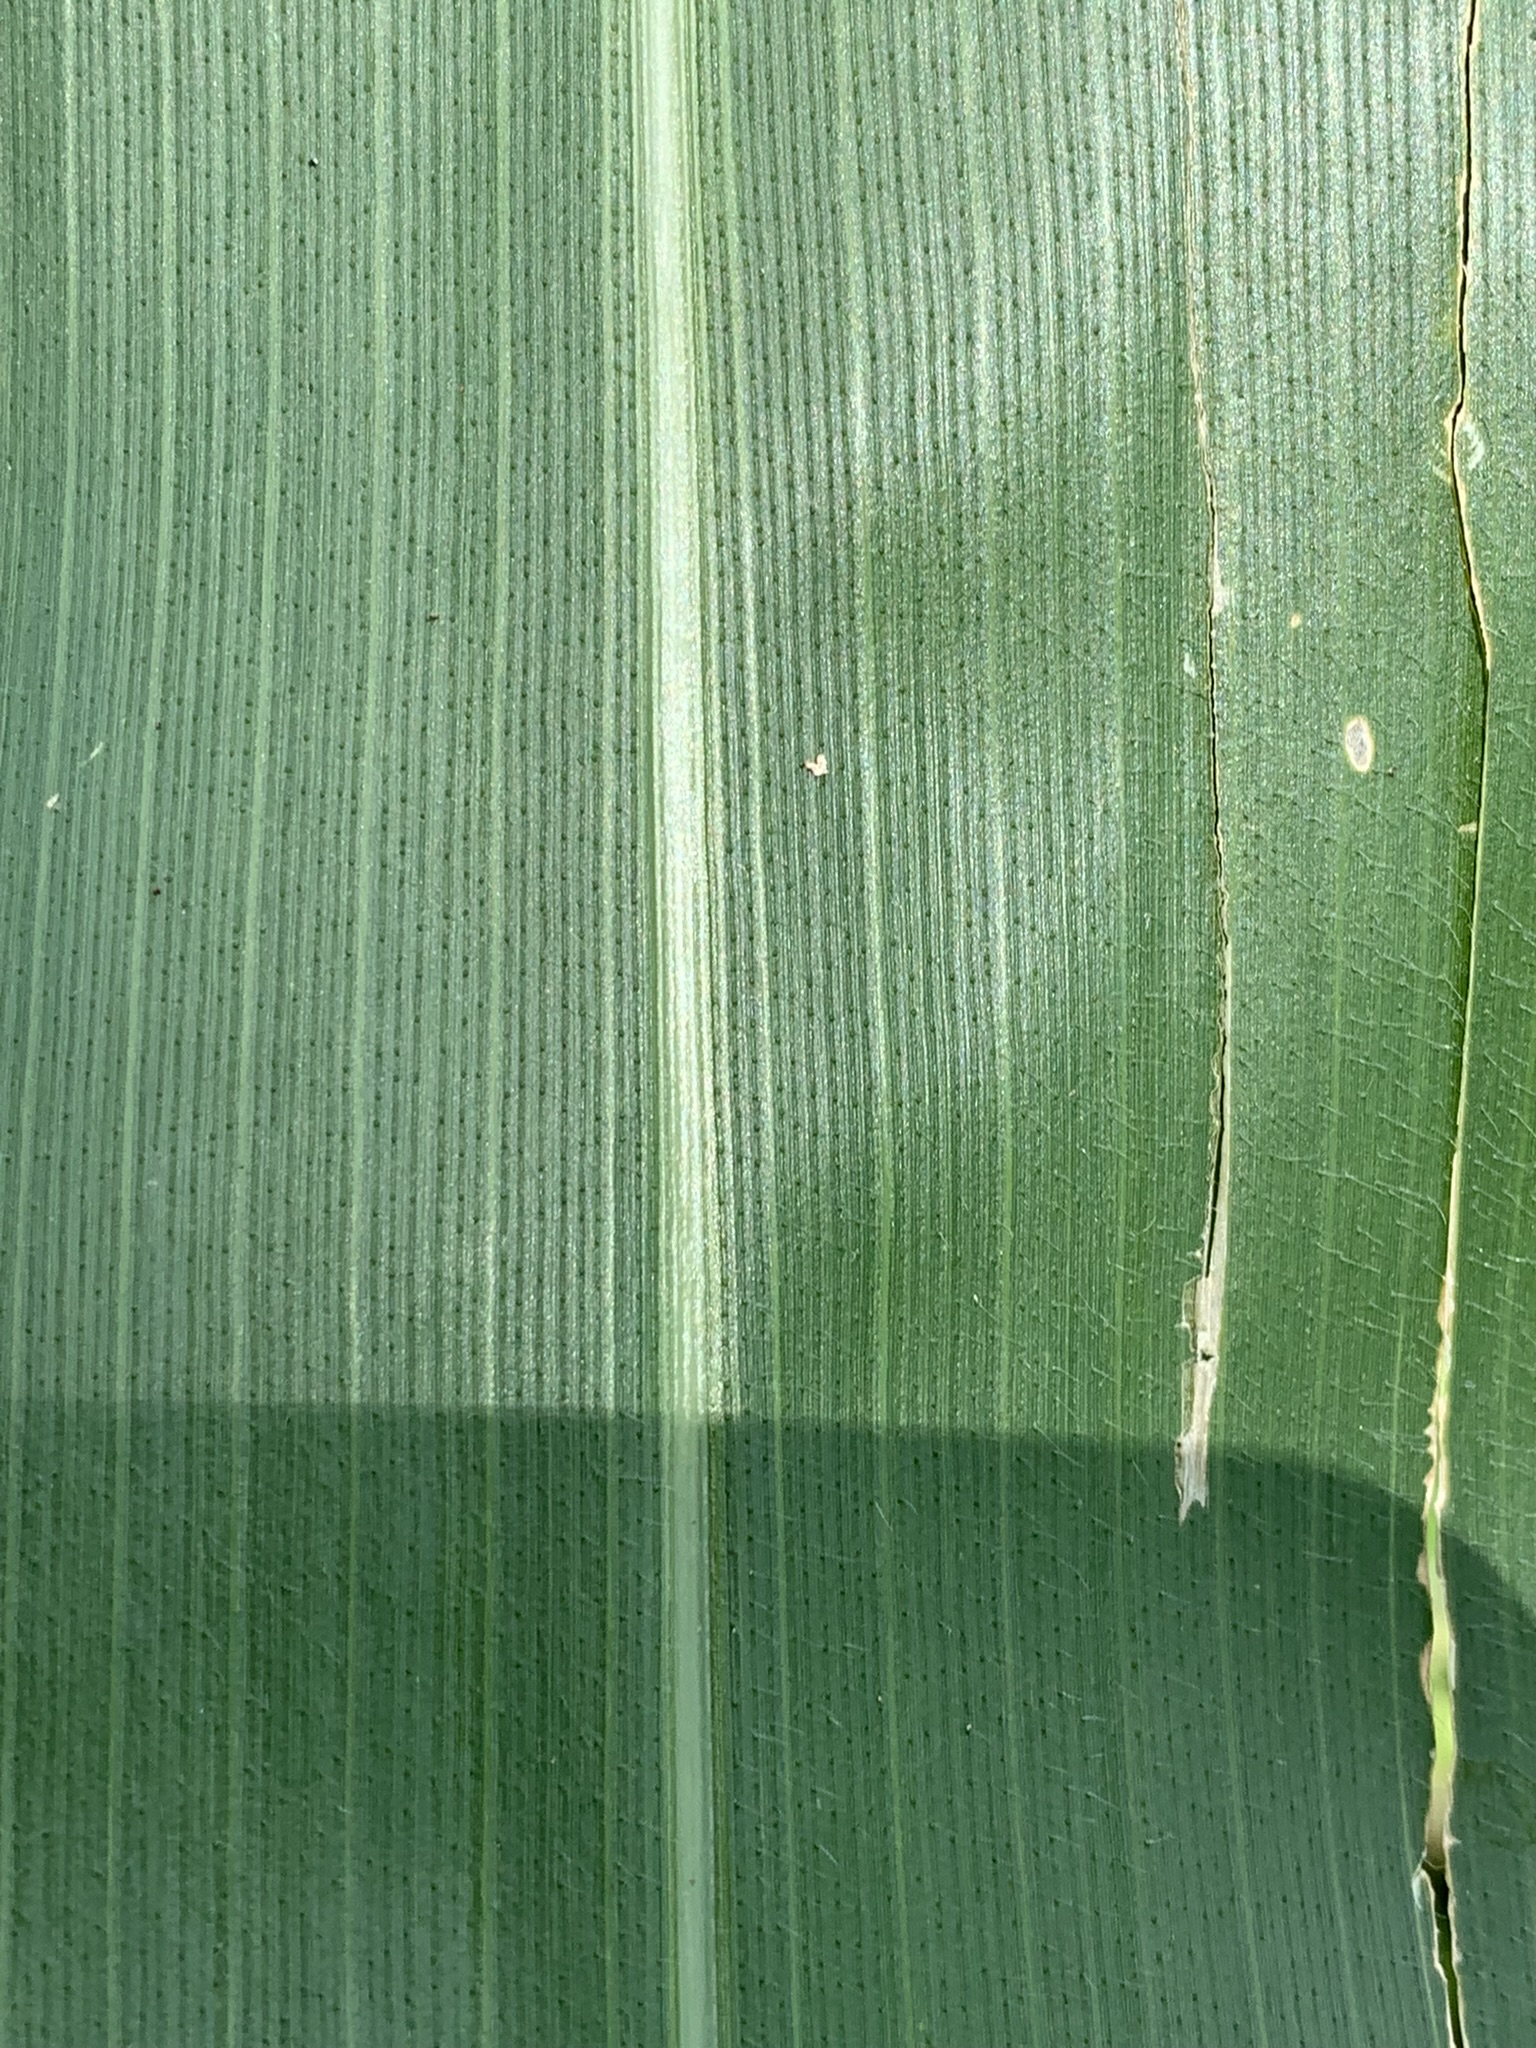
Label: Healthy